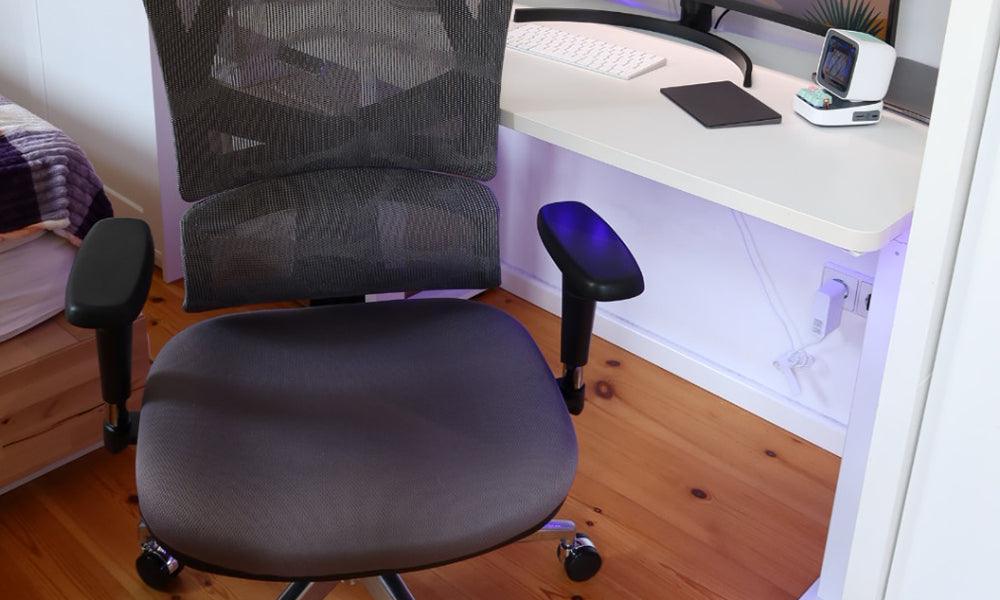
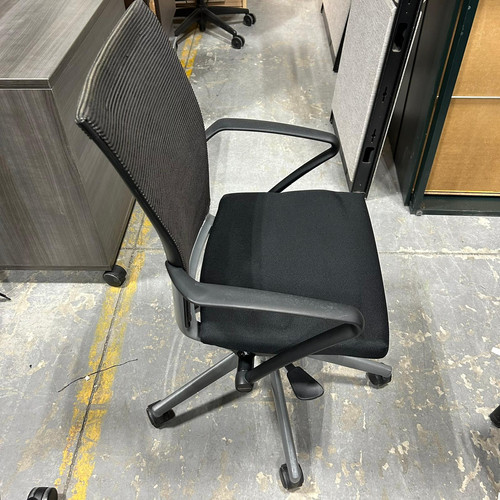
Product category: items_chair
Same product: no